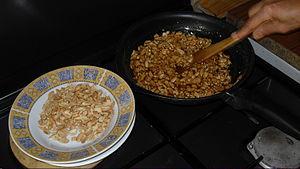
Préparation de la colle pistache
La colle pistache, est une friandise croquante très courante à l'île de La Réunion, dont la recette souvent transmise en famille, ou produite artisanalement, se prépare à partir d'arachides ou cacahuètes grillées dites pistaches dans une partie de l'océan Indien.